Answer in natural language. Is brown square dining table (marked A) behind Window (marked B)? Choose between the following options: no or yes
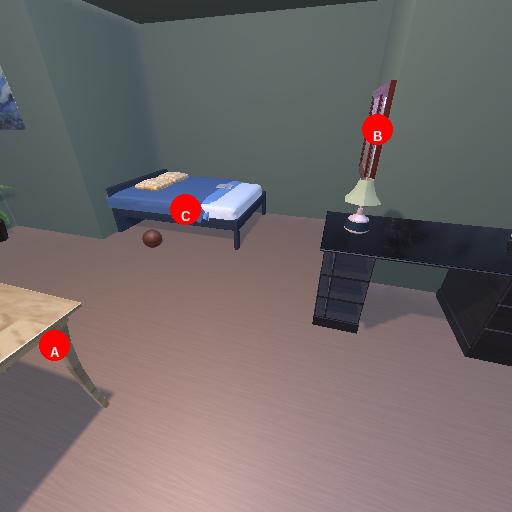
<answer>no</answer>